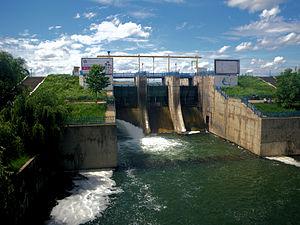
Le Lac Morii est le plus grand lac de Bucarest, avec une superficie de 246 ha. Le lac se trouve à environ 6 km du centre de Bucarest et se situe entre : le quartier de l'Université Politehnica de Bucarest à l'est, celui de Militari au sud, et les quartiers de Crângași et Giuleşti au Nord. Le type de celui-ci est un lac de retenue dit d'accumulation, réalisé en 1986, essentiellement afin de protéger la ville contre les inondations.